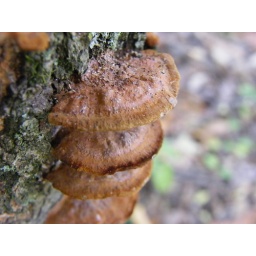
The base of this tree was circled by &amp;quot;steps&amp;quot; of fungus.